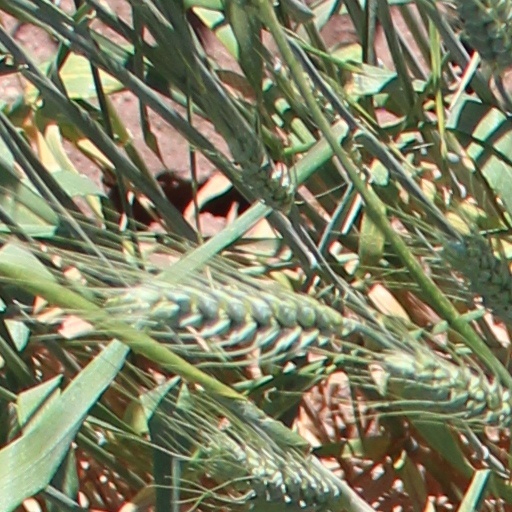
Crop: wheat